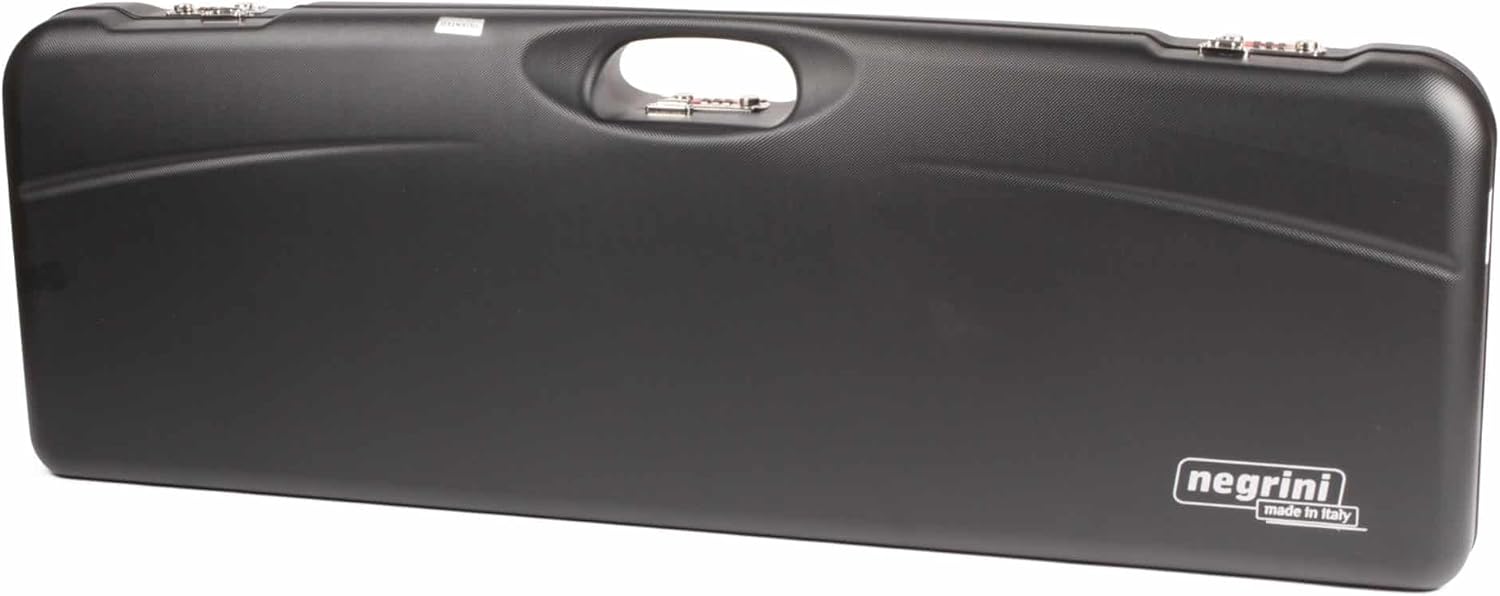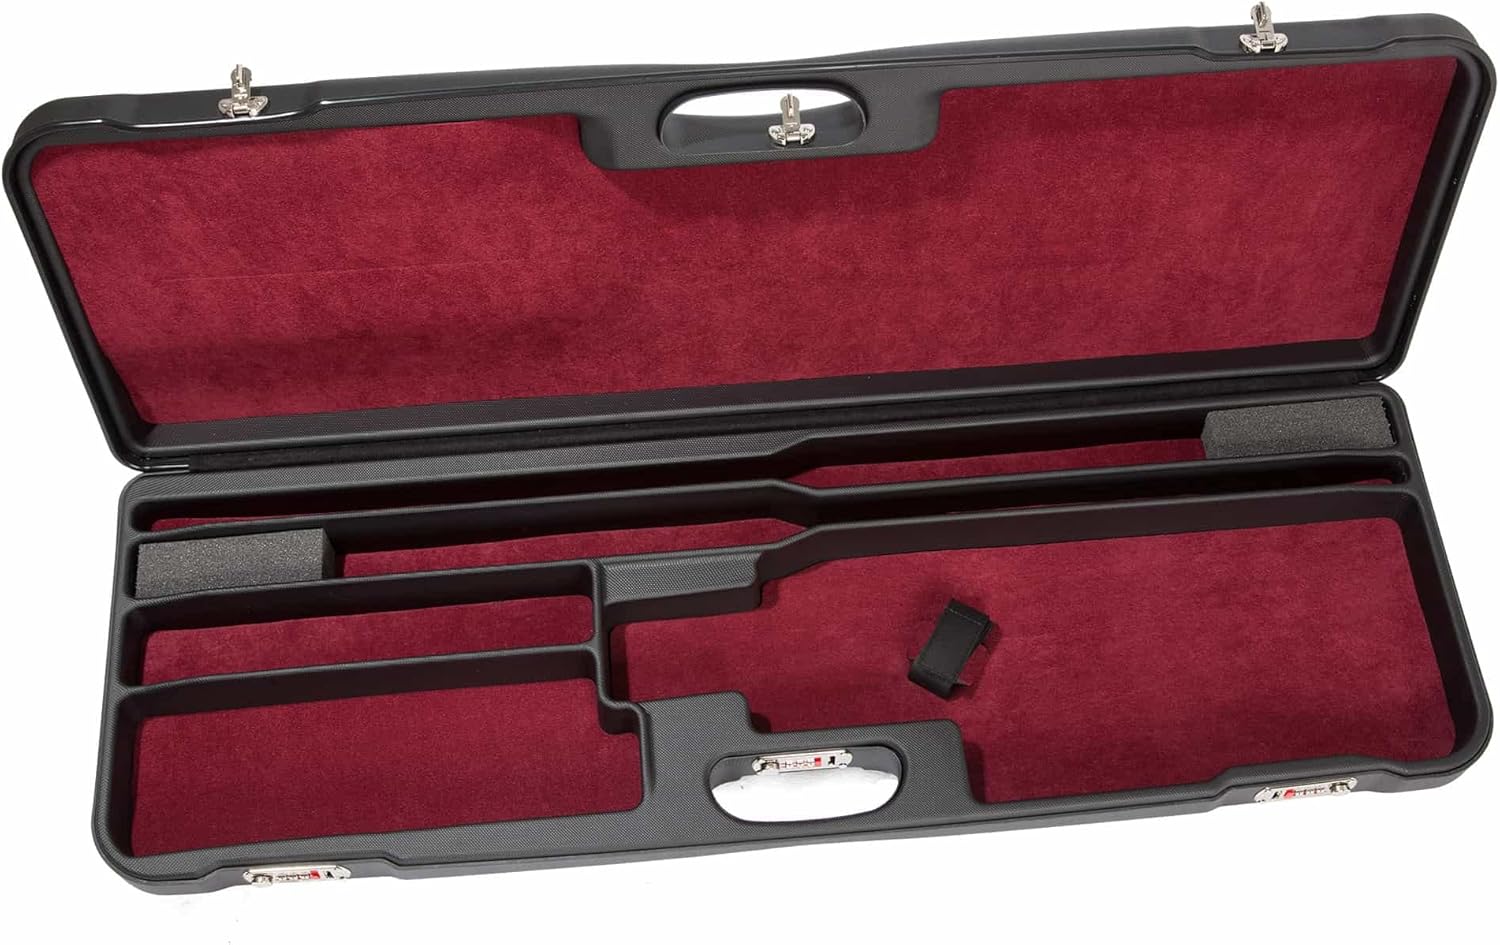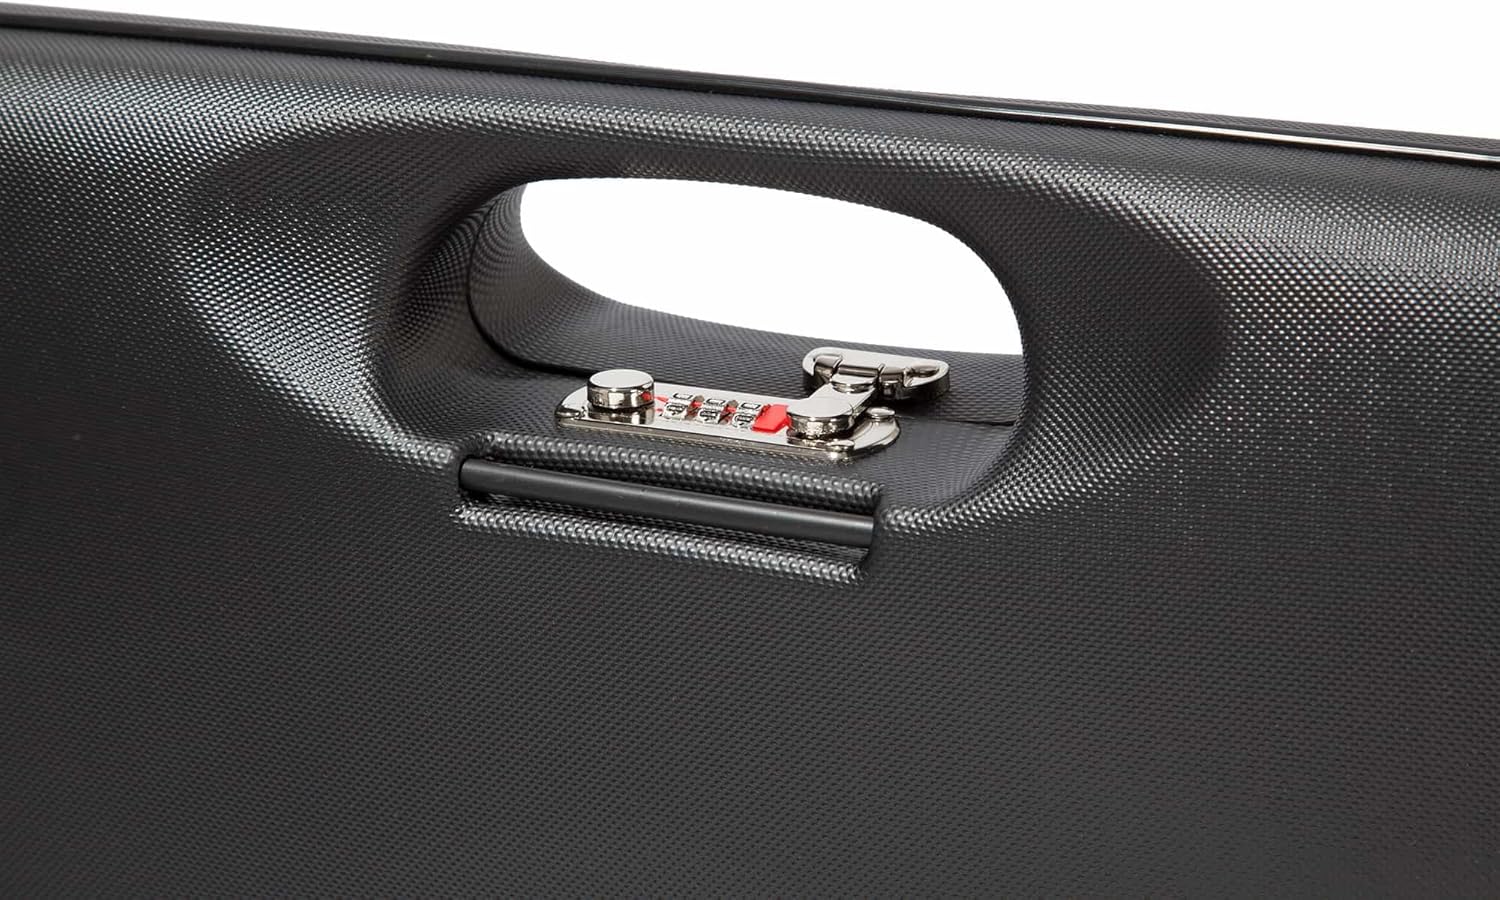
Negrini Budget High Rib Shotgun Gun Case Firearm Storage and Transportation Bag for Range Shooting Outdoor Hunting Trap/Sporting Combo Shotgun Case - 1653R/5003
Category: Sports & Outdoors
The Negrini 1653R/5003 shotgun hard case is perfect for a Trap Combo of 34" un-single and over under high rib shotgun barrel. Max barrel channel is 36". The 1653 Series case features a padded luxury interior with separate compartments for your stock & receiver, barrel & forend and accessories. The high rib barrels sits vertically in the shotgun case with the forend off. There is extra room for larger stocks with raised combs. This gun case is perfect for air travel, car, club and home. R – Hard wall interior About Negrini Gun Cases Negrini gun cases are designed with a ultra strong double wall ABS construction. Which consists of a thick thermoformed ABS outer case welded to a rigid thermoformed inner case. Negrini gun cases are fully cushioned and lined with a plush velvet or microfiber. Negrini gun cases patented double wall construction assures maximum shock absorption without breaking. Each gun cases is fitted with hardened steel combination locks and hinges. The locks are recessed to to prevent gun case damage on conveyor belts. Negrini gun case interiors are designed with separate compartments for stock and receiver, barrel and forend as well as accessories. All Negrini gun case materials used are certified to not out gas or corrode firearms. Many colors available. Limited lifetime warranty. International air travel certified Hardened steel combination Locks for security 100% Made in Italy Lightweight air travel without all the extra baggage fees Limited Lifetime Warranty
Features: R - Hard-wall interior ABS Case with Padded Upholstered top and Bottom | Fits all high rib trap combo shotguns, 2 barrels up to 36", storage compartments for forearm, barrel, stock & receiver plus chokes and stock wrench | Ultra-light, Ultra-strong, Airline approved for travel, recommend a HD-COVER/1653 for hands free use and protection; Gun case is perfect for air travel, car, club and home | For the budget-minded shotgun clay shooter | Color: Black/Bordeaux